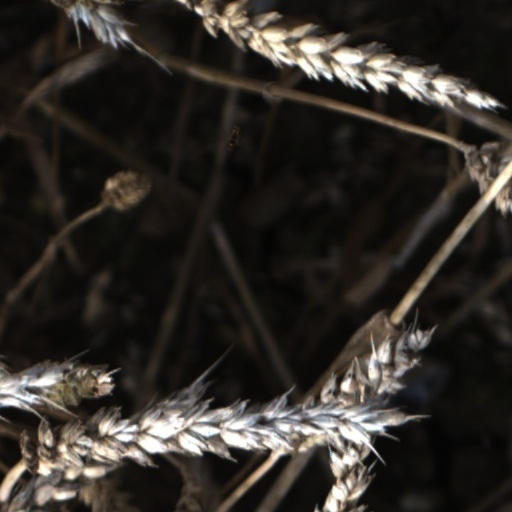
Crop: wheat